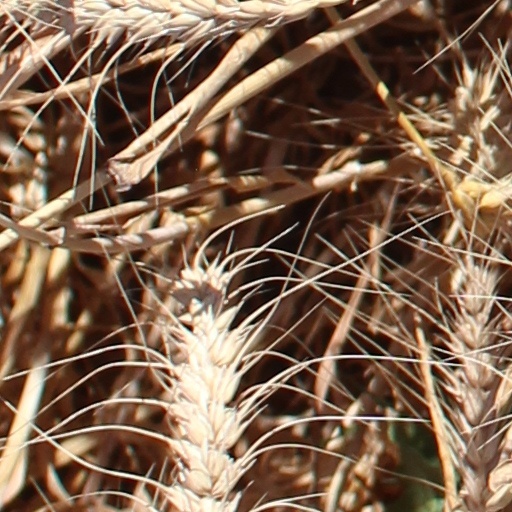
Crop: wheat